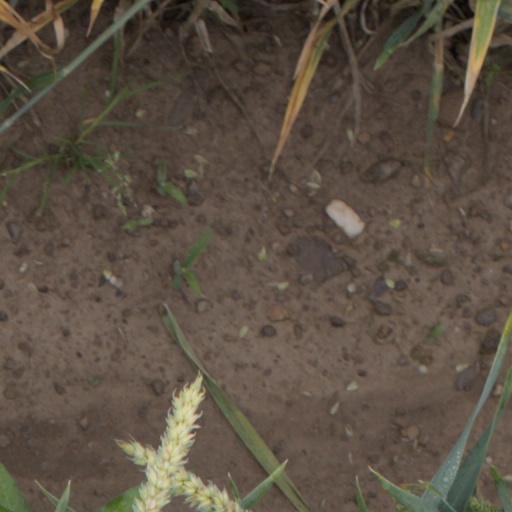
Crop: wheat